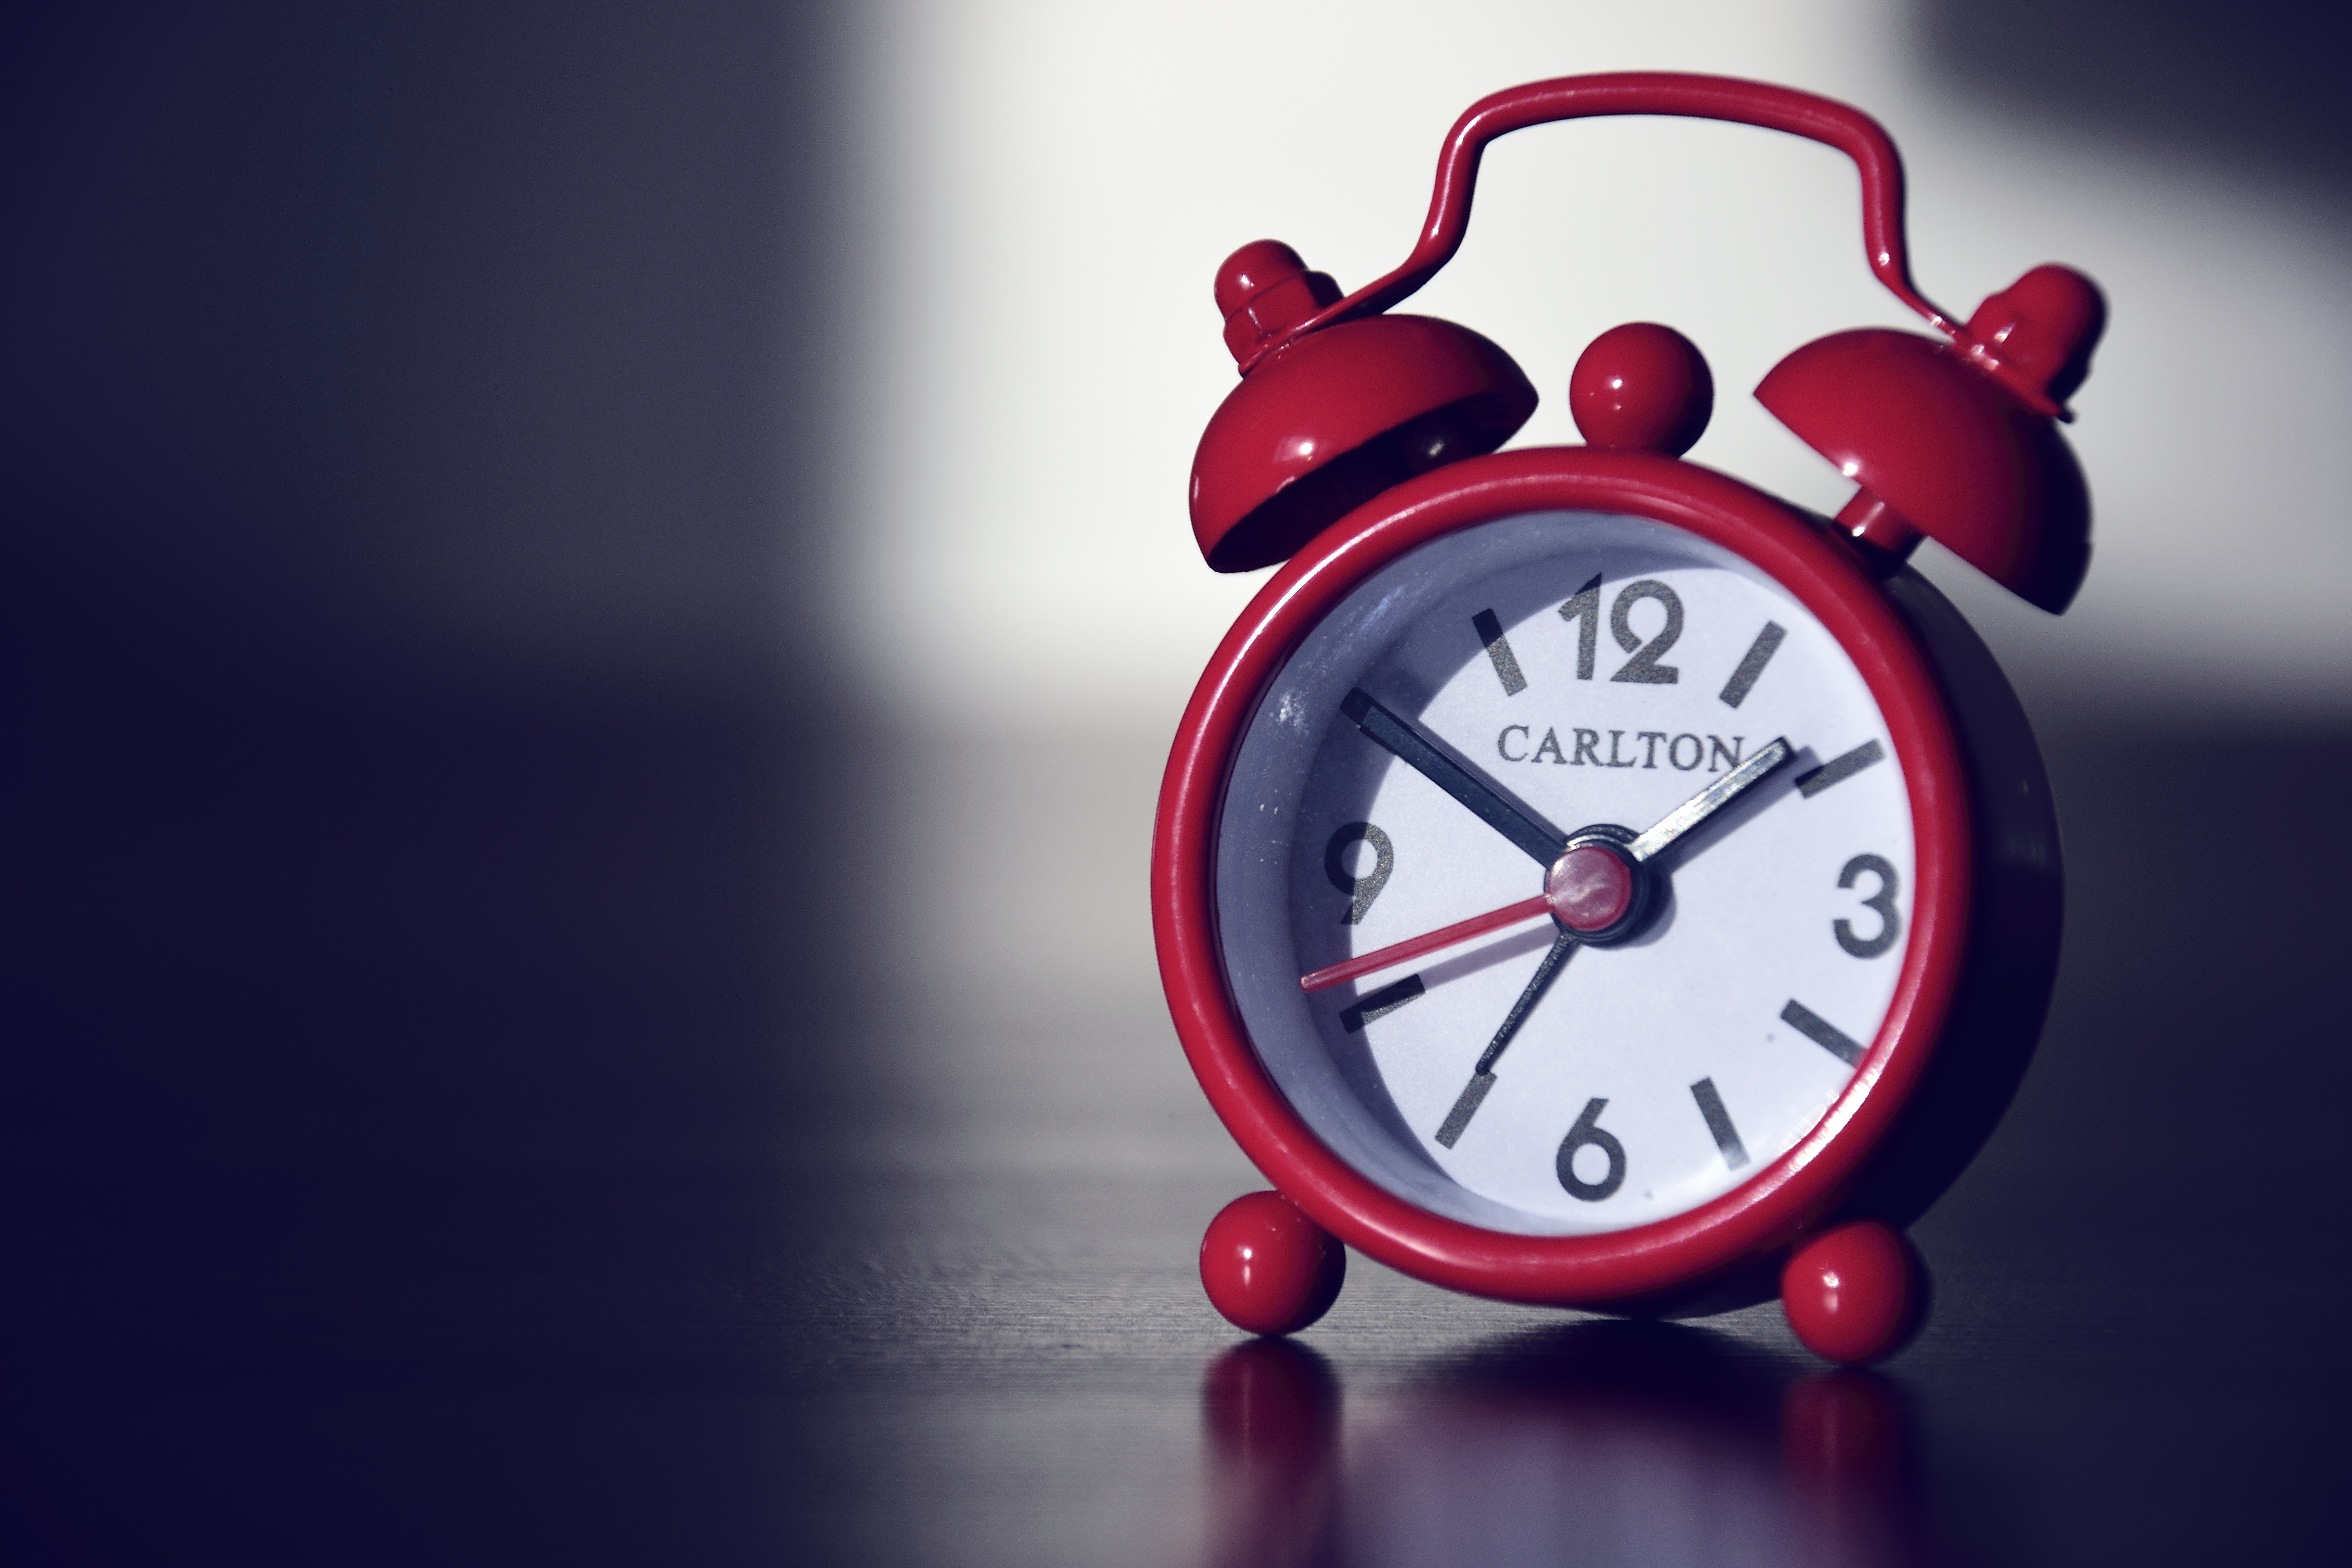
watch, hand, clock, time, hour, alarm clock, red, decor, minute, product, arouse, wake up, ring the bell, stand up, bimmeln, home accessories